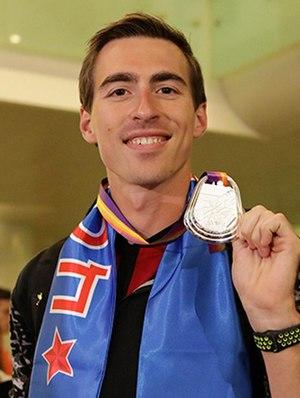
Sergey Shubenkov est un athlète russe spécialiste du 110 mètres haies.